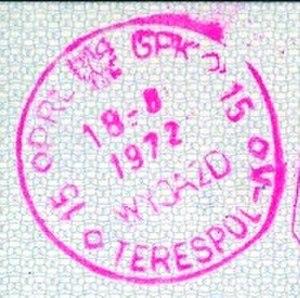
Terespol est une ville à l'est de la Pologne, située dans la voïvodie de Lublin, à la frontière avec la Biélorussie. Le Boug y forme la frontière entre les deux pays et sépare Terespol de la ville biélorusse de Brest.